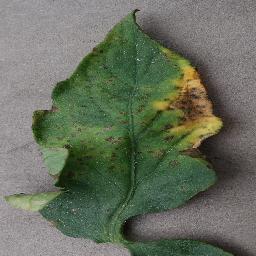
Label: Tomato___Bacterial_spot